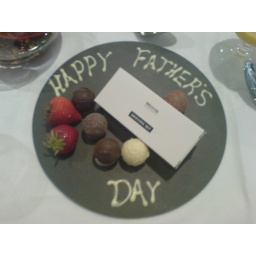
The white box is a shaving set! Presented to S at brunch in the Westin